History of Cameroon

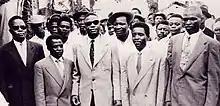
The leaders of the UPC

The French administration declined to return much of the property in Cameroon to its prior German owners, reassigning much of it to French companies. This was particularly the case for the Société financière des Caoutchoucs, which obtained plantations put into operation during the German period and became the largest company in French Cameroon. Roads and other infrastructure projects were undertaken with native labor, often in extremely harsh conditions. The Douala-Yaoundé railway line, begun under the German regime, was completed. Thousands of workers were forcibly deported to this site to work fifty-four hours a week. Workers also suffered from lack of food and the massive presence of mosquitoes and related illnesses. In 1925, the mortality rate on the site was 61.7%. However, the other sites were not as deadly, although working conditions were generally very harsh.